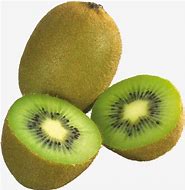
Label: Kiwi